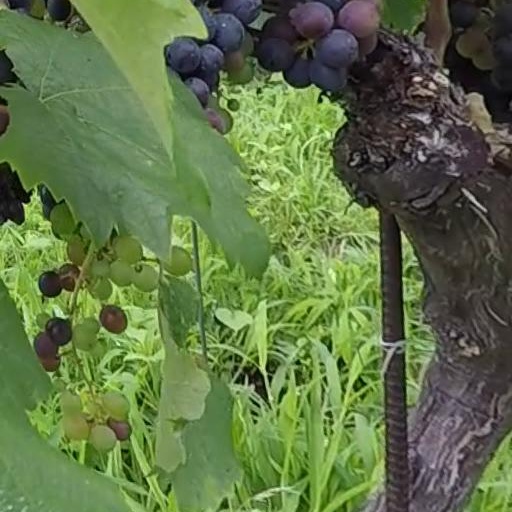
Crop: grape